Michael Amott

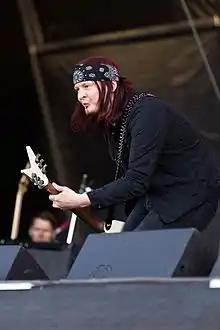
Amott with Spiritual Beggars at the Rockharz Open Air 2016 in Germany

Arch Enemy returned in 1999 with "Burning Bridges" and "Burning Japan Live 1999" which would prove to be Johan Liiva's last recording with the band. Amott went on to release "Ad Astra" with Spiritual Beggars in 2000, then returned to Arch Enemy, and recruited amateur German vocalist Angela Gossow to replace Liiva in 2000. Arch Enemy released "Wages of Sin" in 2001, and propelled by the new frontwoman, the band achieved new worldwide success. Arch Enemy toured worldwide in support of "Wages of Sin", and Amott did not return to his Spiritual Beggars project until late 2002, releasing "On Fire", again on Music for Nations.